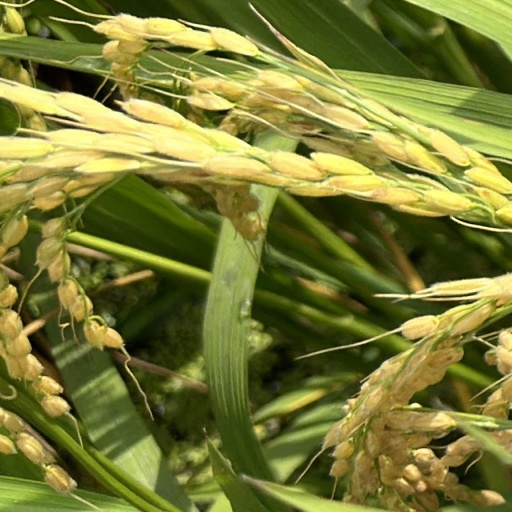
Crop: rice